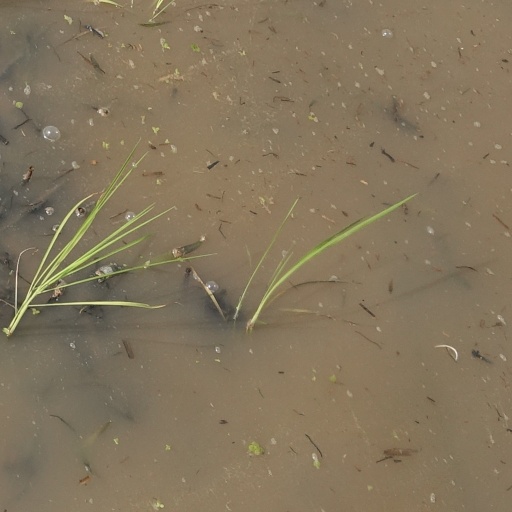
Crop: rice